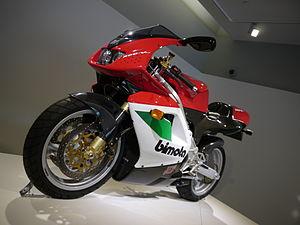
Bimota 500 V-Due